Hard Justice (2008)

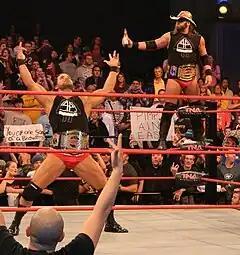
Beer Money, Inc. posing in a wrestling ring

The opening bout was for the TNA X Division Championship between the champion Petey Williams and the challenger Consequences Creed. The duration of the match was 12 minutes and 30 seconds. Williams was accompanied to the ring by Rhaka Khan, who interfered in the contest trying to aid Williams to no avail. Near the end of the match, Sheik Abdul Bashir walked out to the ring and bashed Creed across the back with a steel chair, which allowed Williams to force Creed's head into the mat with his signature Canadian Destroyer maneuver. Williams followed with the pin to win the match and retain the TNA X Division Championship. After the bout, Bashir continued to attack Creed.